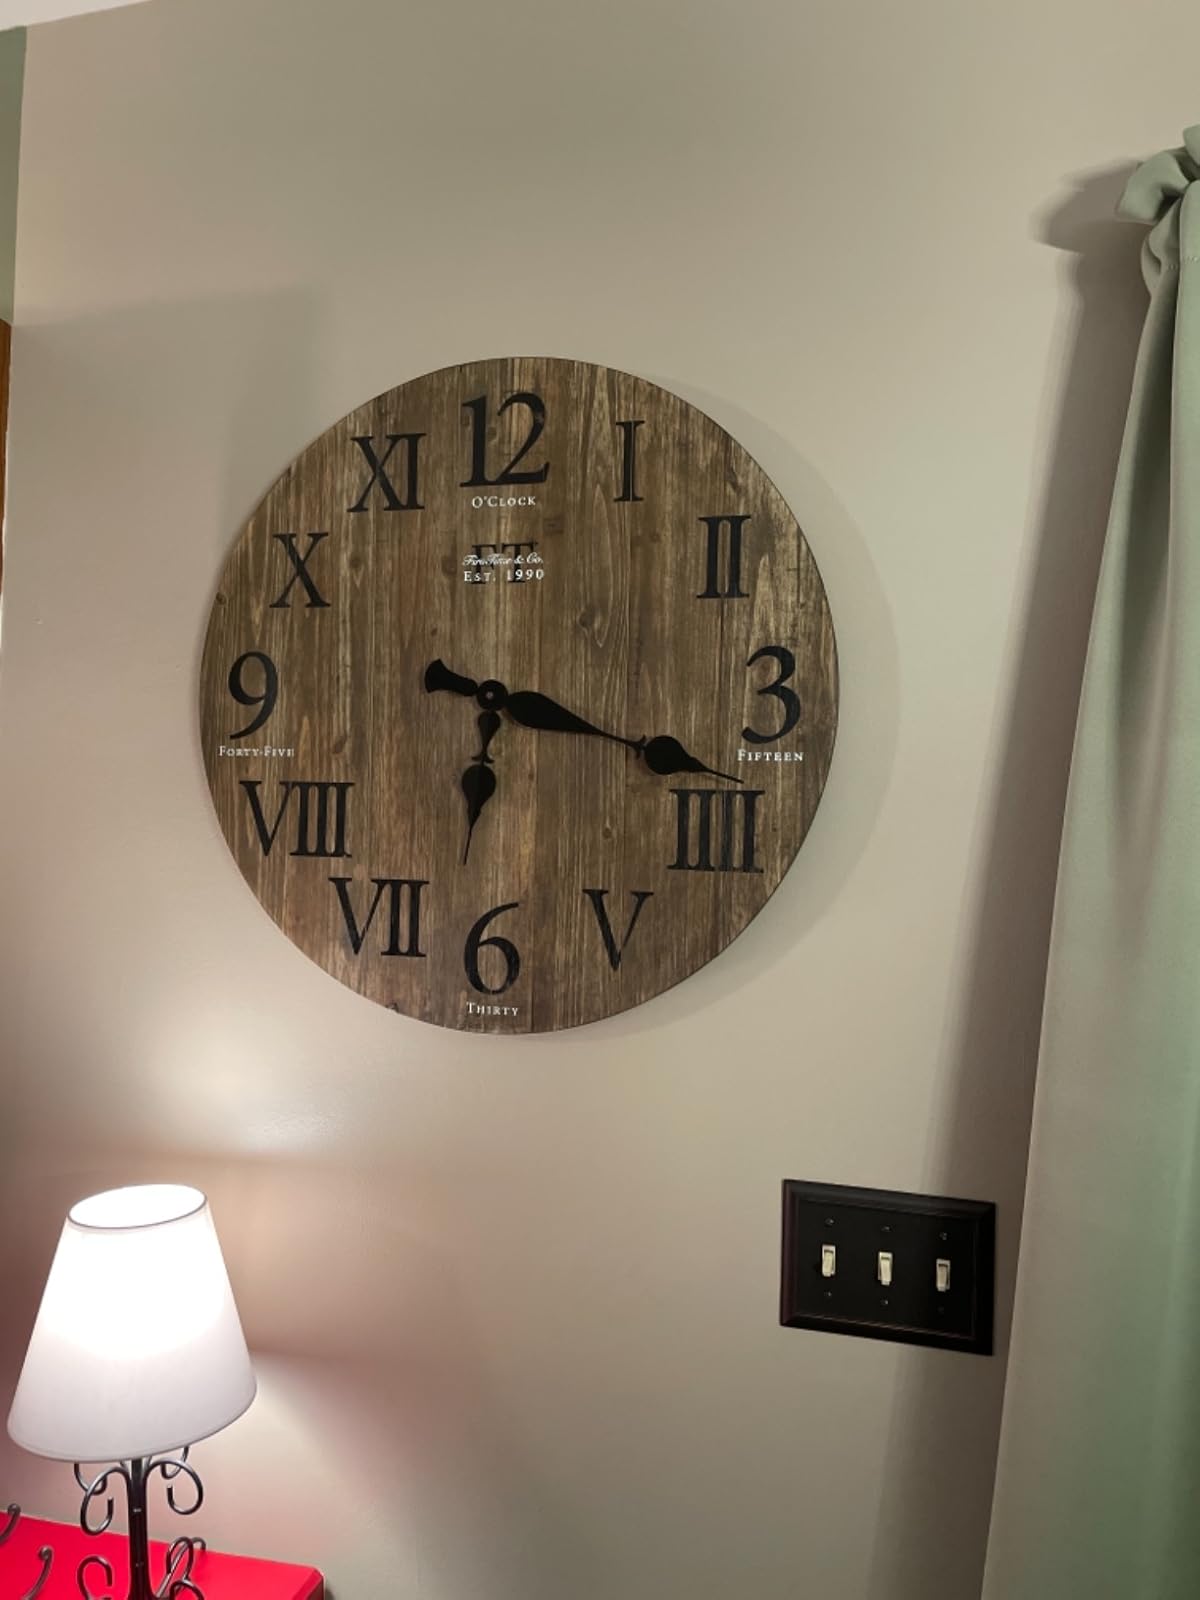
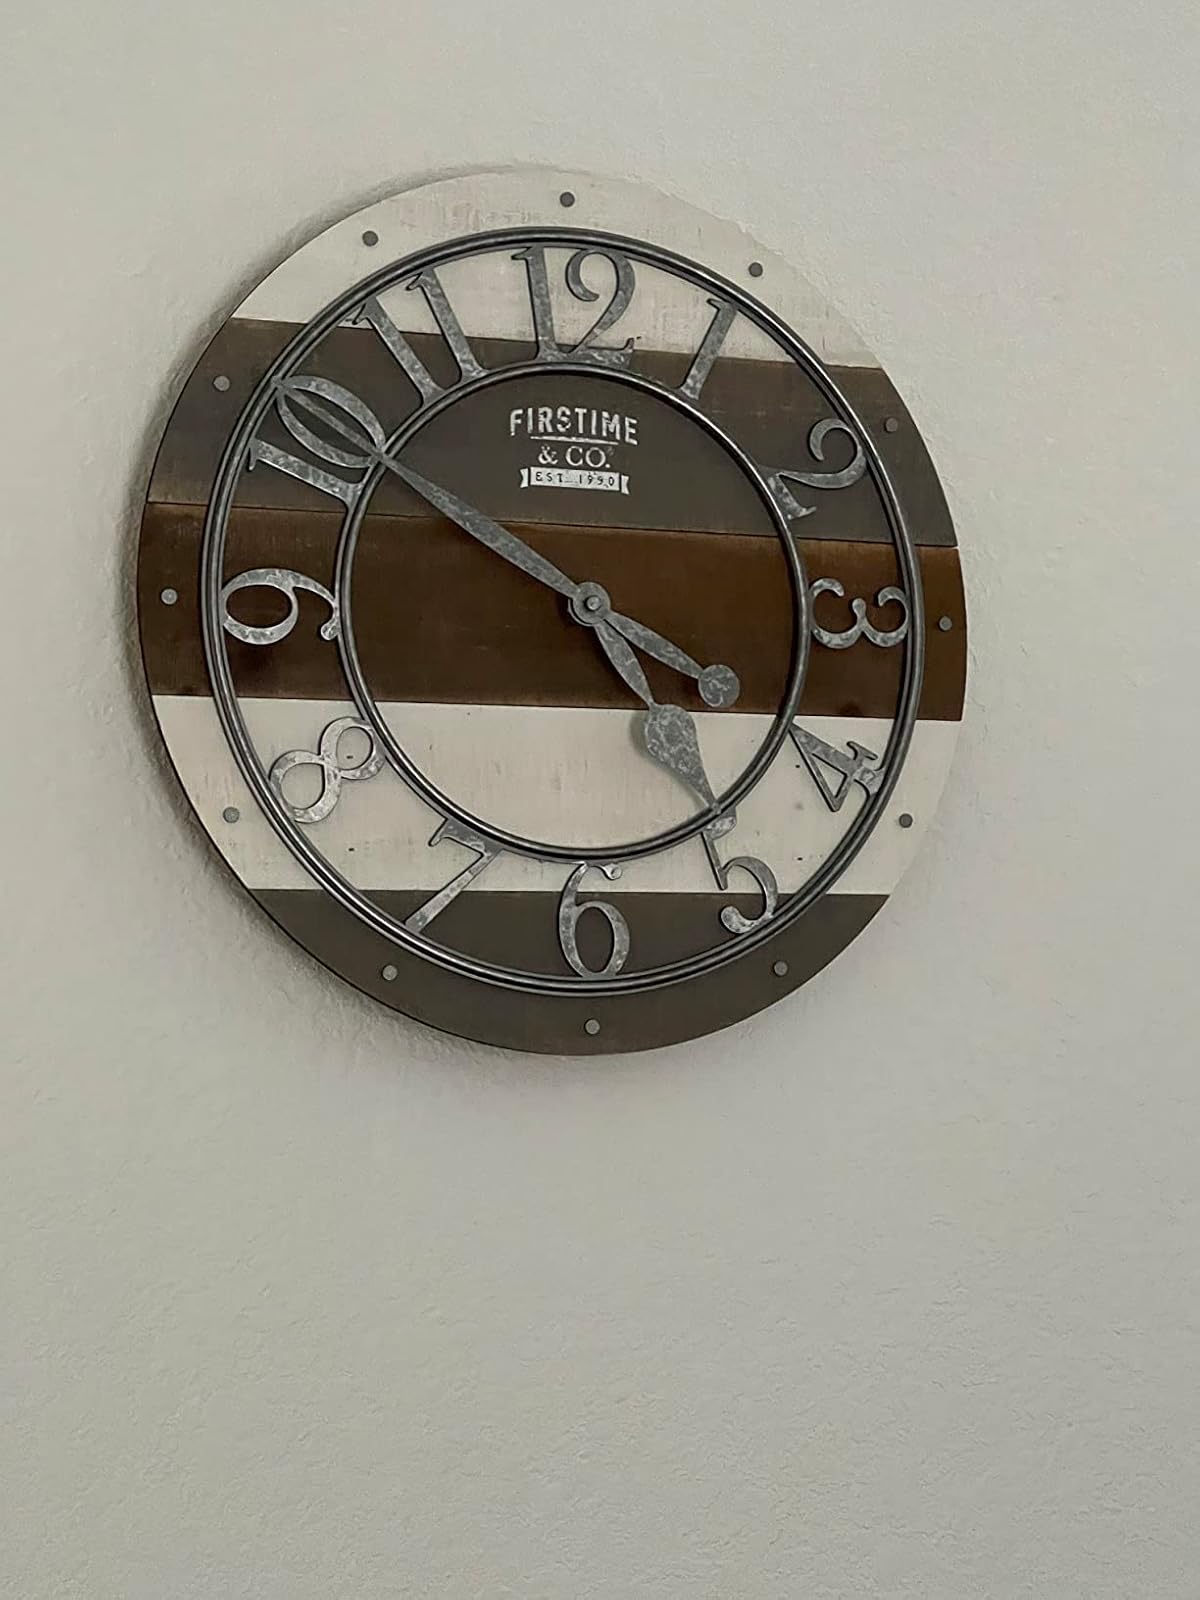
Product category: clock
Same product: no